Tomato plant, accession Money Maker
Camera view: bottom (45 deg); turntable rotation: 0 degrees
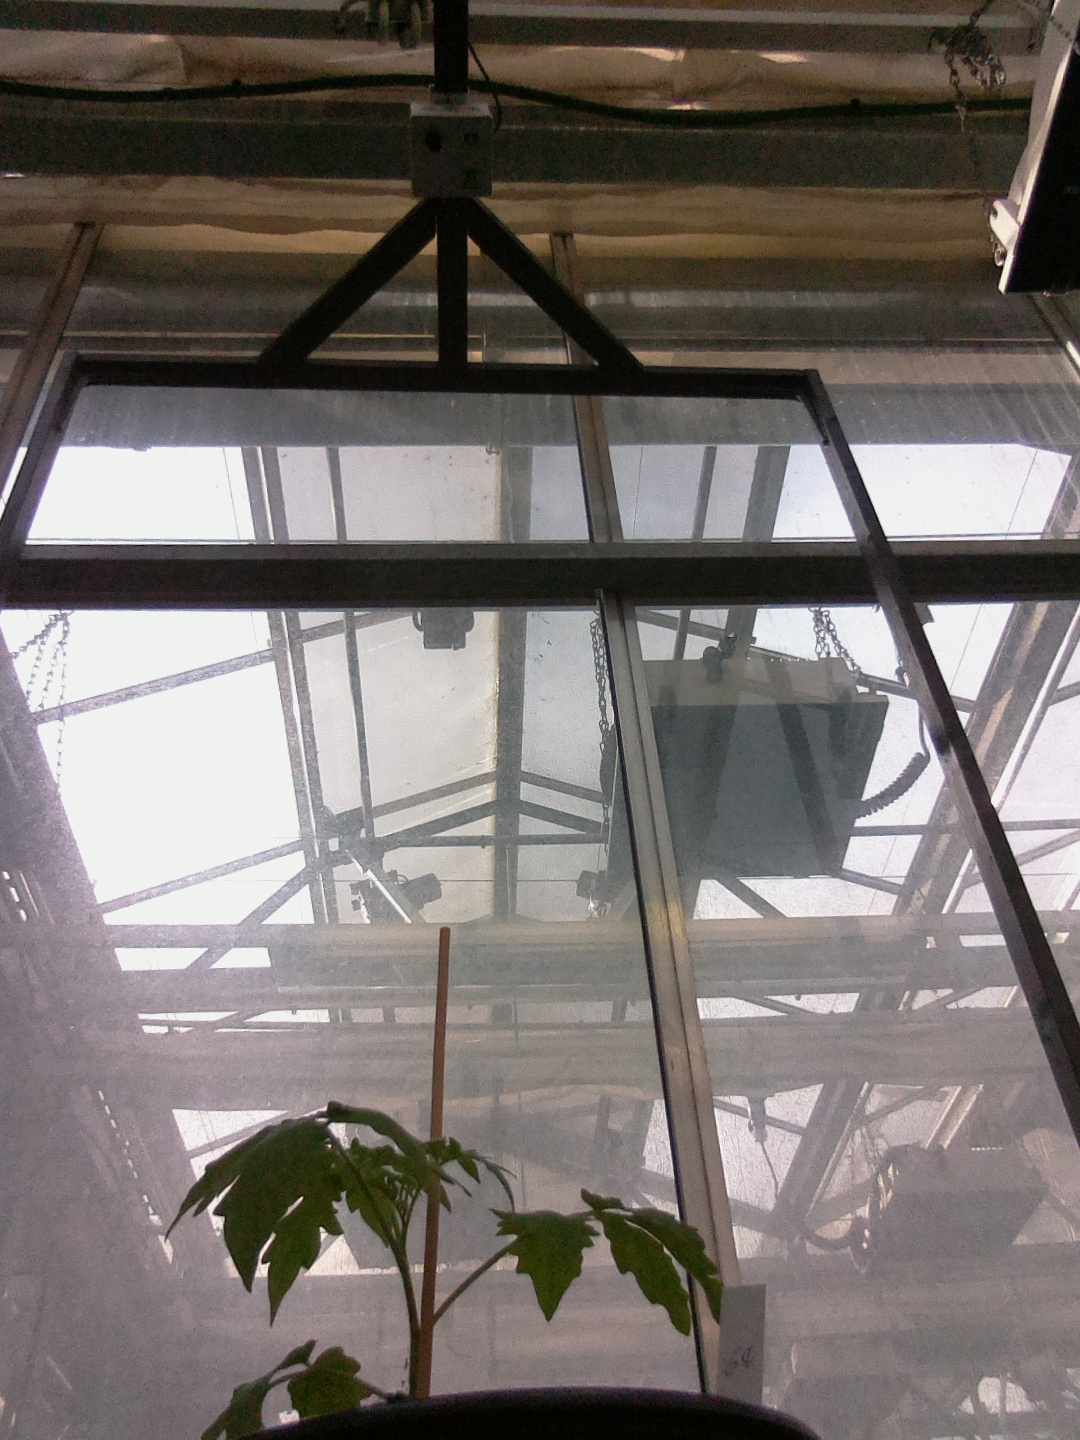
BBCH growth stage 13: 6 of true leaves visible